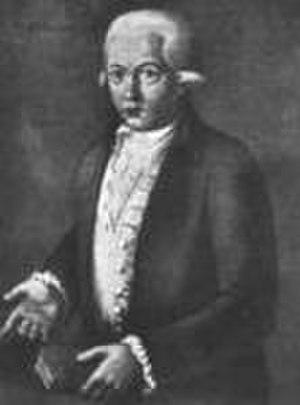
Joseph-Hector Fiocco est un musicien et compositeur, né et mort à Bruxelles.